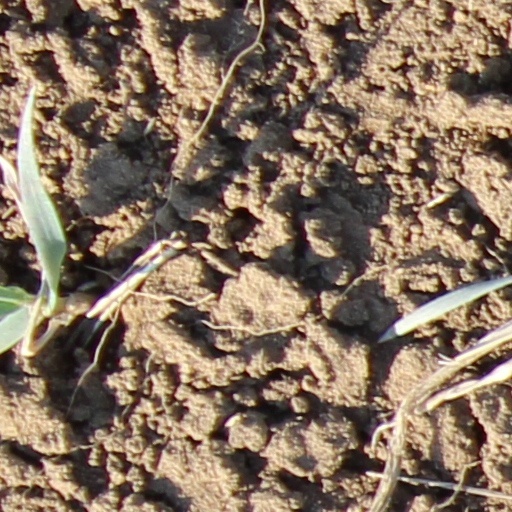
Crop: wheat